Afon Marlas

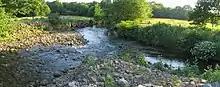
Confluence of Rivers Loughor (left) and Morlas (right)

The Afon Marlas is a right-bank tributary of the River Loughor in eastern Carmarthenshire, West Wales. It rises north of the village of Llandybie and flows southwards through that village and joins the Loughor on the northwestern edge of Ammanford near Aberlash Mill.